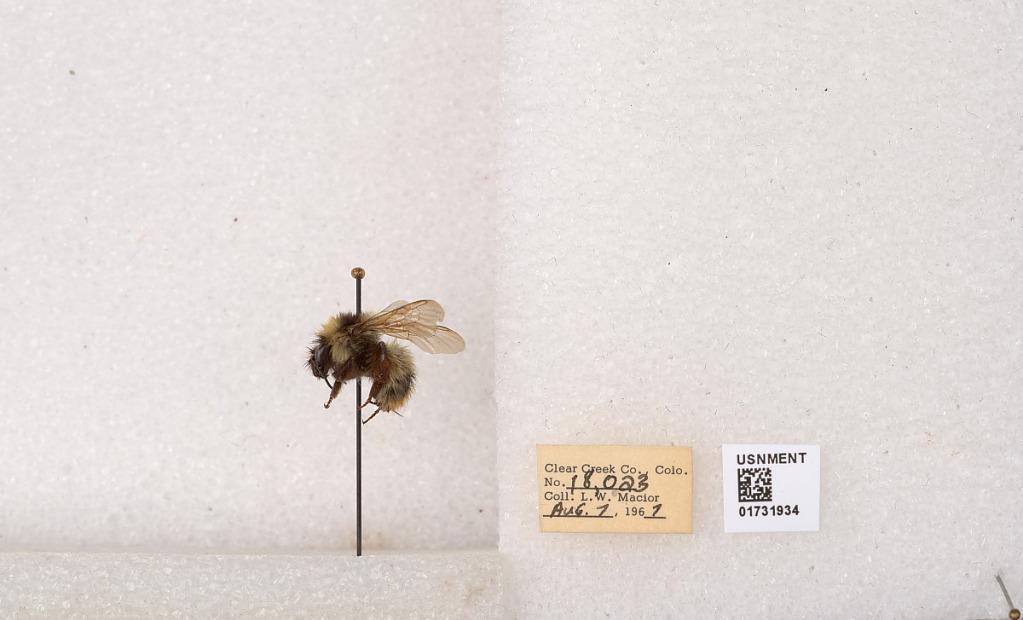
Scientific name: Bombus kirbyellus
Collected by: L. Macior
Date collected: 1967-8-7
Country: United States
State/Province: Colorado
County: Clear Creek
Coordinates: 39.6891, -105.644